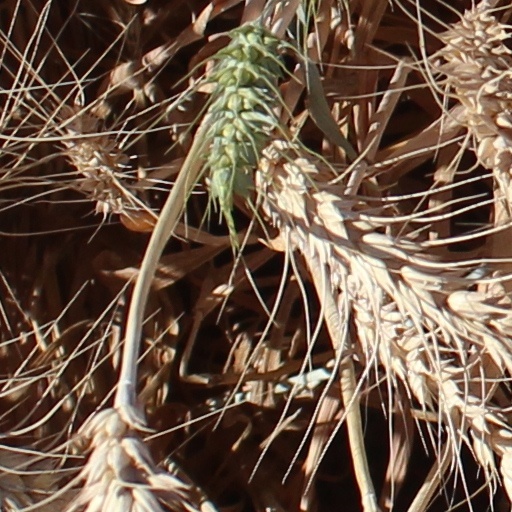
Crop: wheat